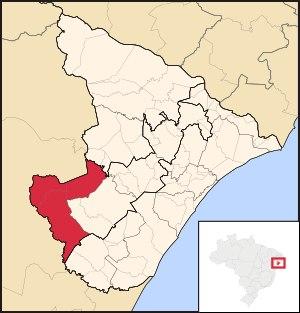
La microrégion de Tobias Barreto est l'une des quatre microrégions qui subdivisent l'Agreste de l'État du Sergipe au Brésil.